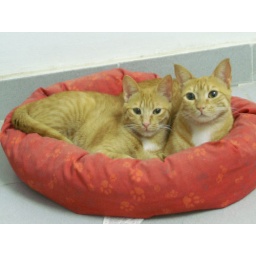
Chica & Pumuckl in their cat bed